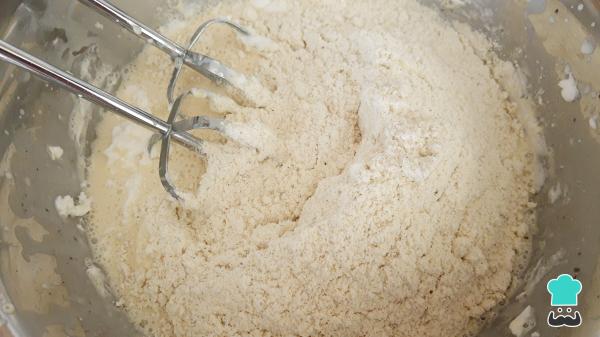
Incorpora la harina de maíz nixtamalizado mezclándola poco a poco para que se vayan integrando todos los ingredientes. Si sientes la masa muy seca, puedes agregar un chorrito más de leche, que puede ser entera o también evaporada, o incluso puedes usar un chorrito de agua. Cuando se haya integrado la harina, continúa amasando por unos 10 minutos para que la masa se esponje y quede de la mejor textura.